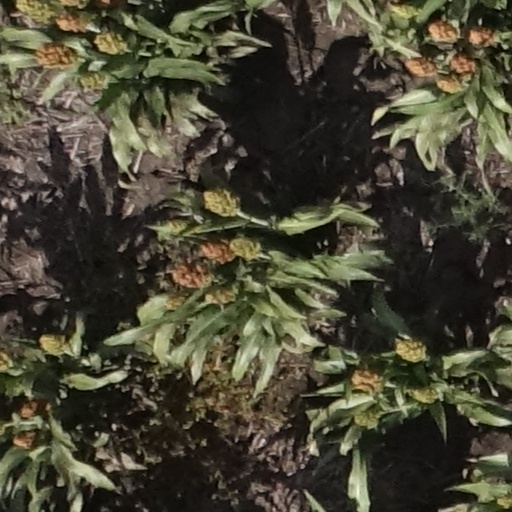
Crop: sorghum